Deutschland sucht den Superstar

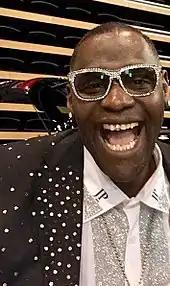
Thirteen season winner Alphonso Williams in 2018

On 13 March 2013 RTL announced, that there will be an eleventh season. The judges from the previous season, with the exception of Dieter Bohlen, were replaced by rapper Kay One, the singer "Mieze Katz" of the band MIA., and the Schlager singer Marianne Rosenberg. Nazan Eckes returned as the host of the eleventh season, however without Raúl Richter. The season started on Wednesday, 8 January 2014 on RTL. The season's headline was "Kandidaten an die Macht!" ("Candidates, take over!").